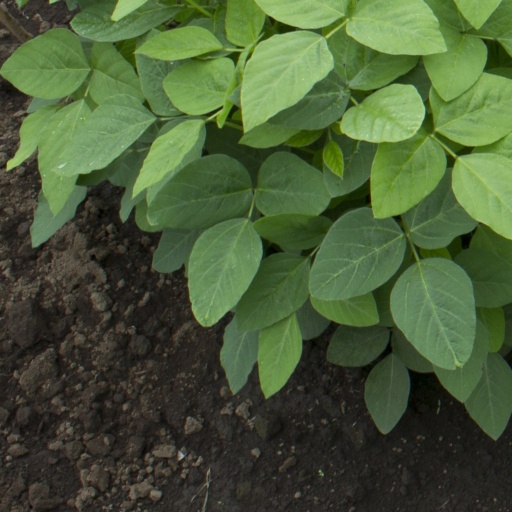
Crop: soybean